Mystery dinner

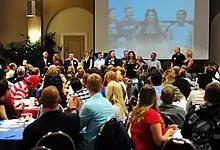
A mystery dinner event

A mystery dinner is a popular type of dinner theater in which the play is a murder mystery, and the diners are invited to solve the mystery as they eat and watch the play. In many mystery dinners, there is no separate stage from the eating area; instead, the actors are mixed in with the diners — and often improvise dialog with diners — creating a more immersive atmosphere.